Abdul Rahim Kajai

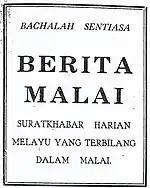
Berita Malai (1943)

After his return, he became a writer for "Saudara", a weekly newspaper at Kuala Lumpur led by Syed Sheikh Syed Ahmad Al-Hadi. It was during that time he began to adopt the nickname "Kajai" as a token of remembrance of his father. In September 1930, he was formally promoted as the editor for "Saudara". He left the newspaper shortly after and joined "Majlis" as an editor in late-1931. However, he left after disagreements over the publishing frequencies of the newspaper.